Karaman

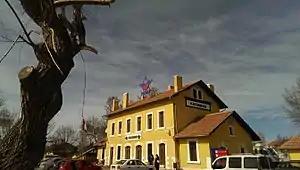
Karaman Main Station

The town owes its name to Karaman Bey, who was one of the rulers of the Karamanid dynasty. The former name "Laranda" which in turn comes from the Luwian language "Larawanda", literally means "sandy, a sandy place".